County of Provence

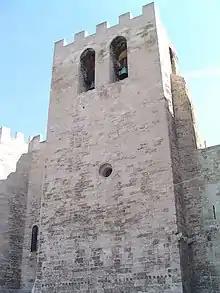
The Abbey of St. Victor, Marseille was destroyed by Saracen pirates in either 731 or 838 then rebuilt in the 11th century

Provence is a region with a Mediterranean climate, featuring hot, dry summers. Winters are mild along the coast and generally humid in the east but are harsher in the north and northeast (Pelat, Ubaye, Digne Prealps), where the climate becomes alpine.